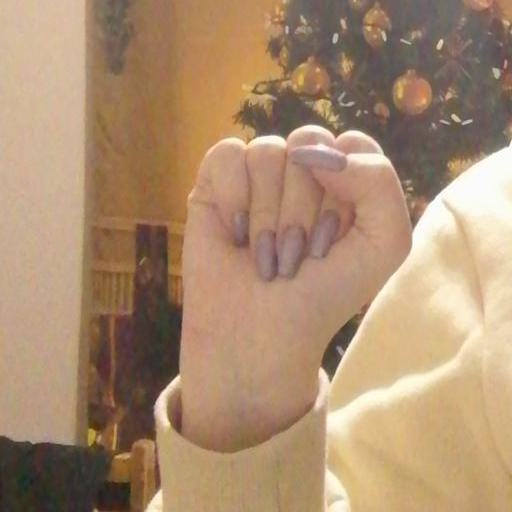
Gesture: fist